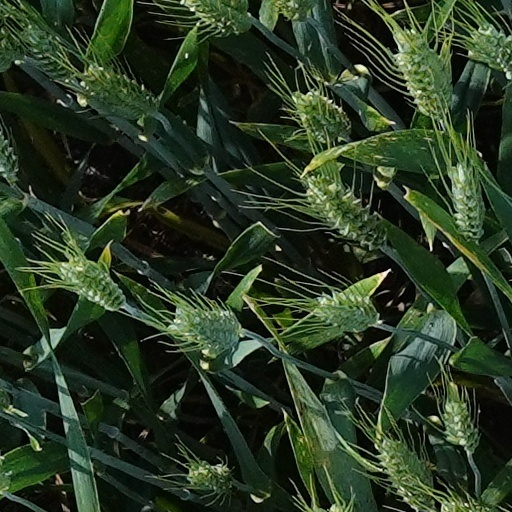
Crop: wheat